Describe the emotion expressed in this image:  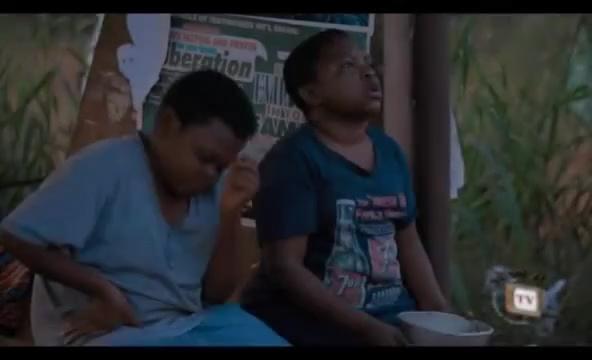
This person displays Suffering, valence and arousal with low intensity.